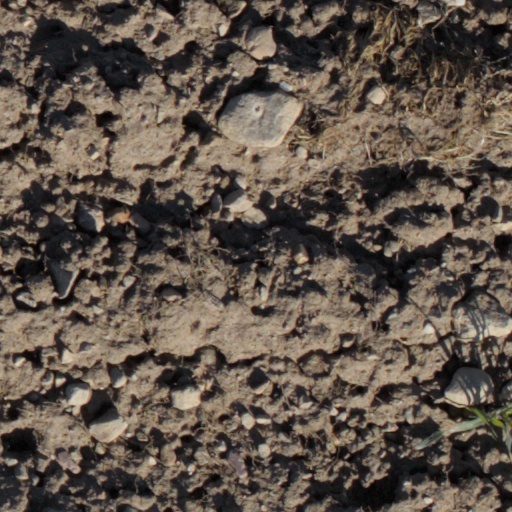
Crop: wheat